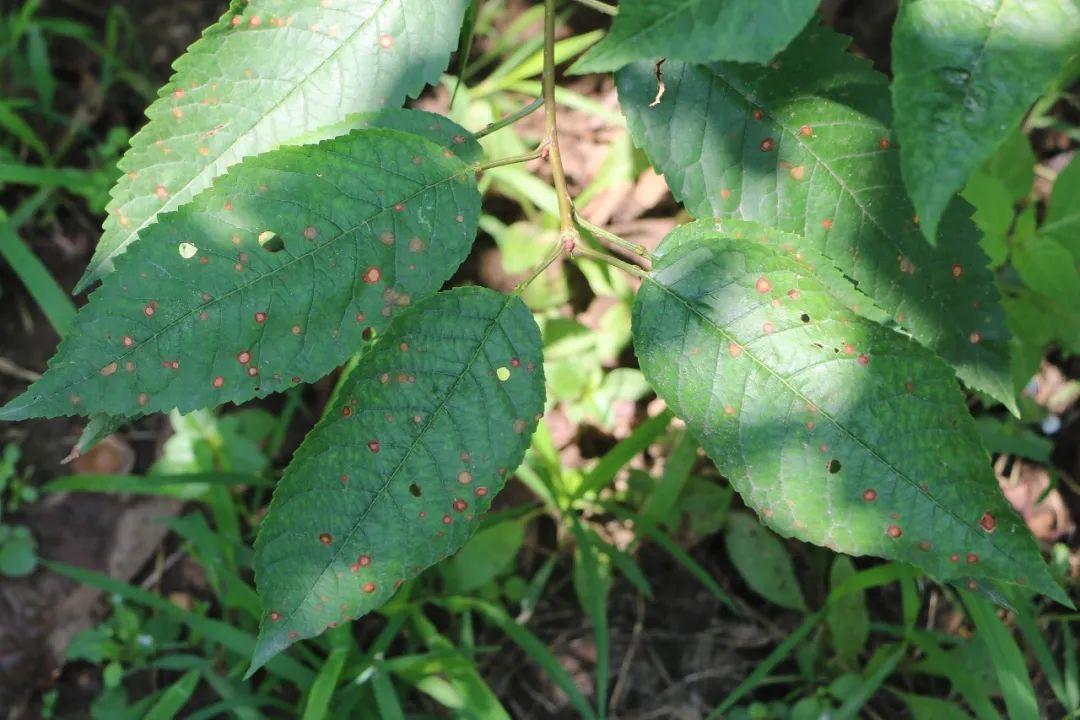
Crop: cherry
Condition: spot